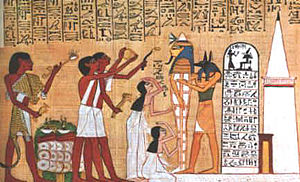
Mumificering i det gamle Ægypten
Et eksempel på mundåbningscermonien fra en ægyptisk dødebog
Mumificering i det gamle Ægypten var en kostbar investering, som var forbeholdt de få. De ønskede at bevare deres liv med festligheder, familie, børn og uddannelse hinsides døden, og da man mente, at denne verdens fysiske ting kunne overføres til de dødes rige, udstyrede den rige overklasse deres grave luksuriøst.